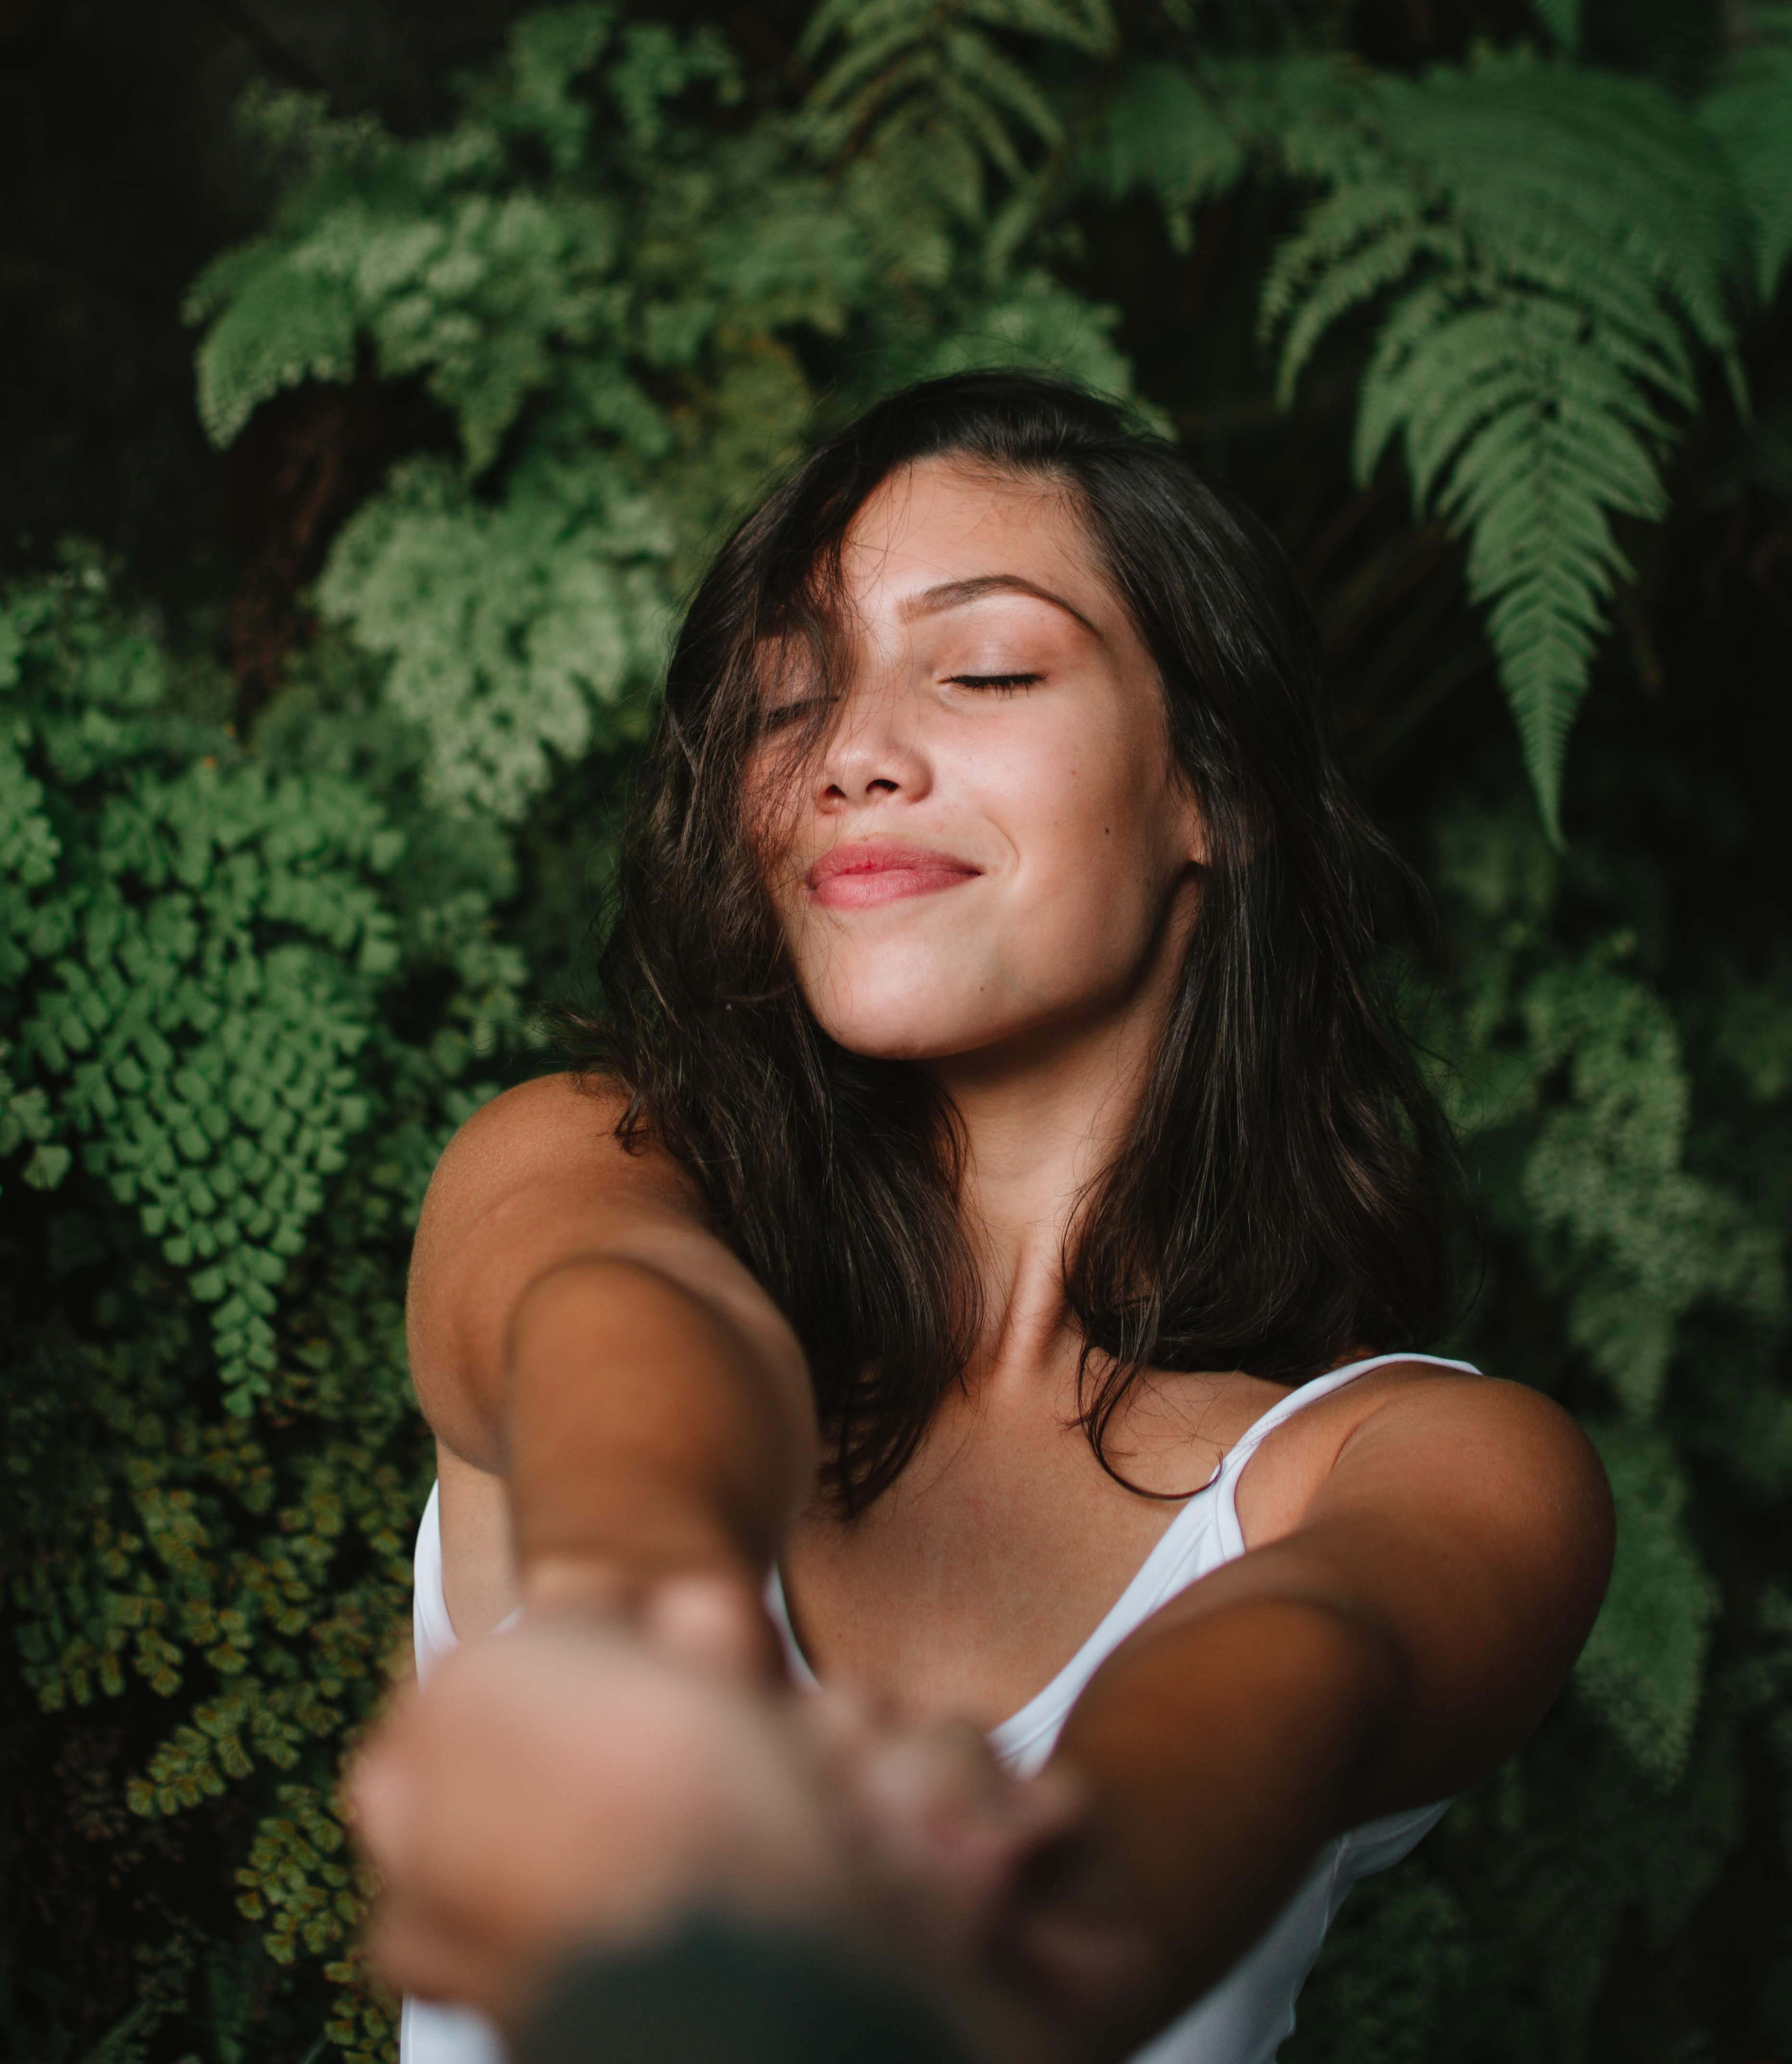
People in nature, hair, beauty, green, lip, long hair, tree, smile, grass, muscle, photography, arm, black hair, model, brown hair, photo shoot, dress, summer, flash photography, plant, portrait